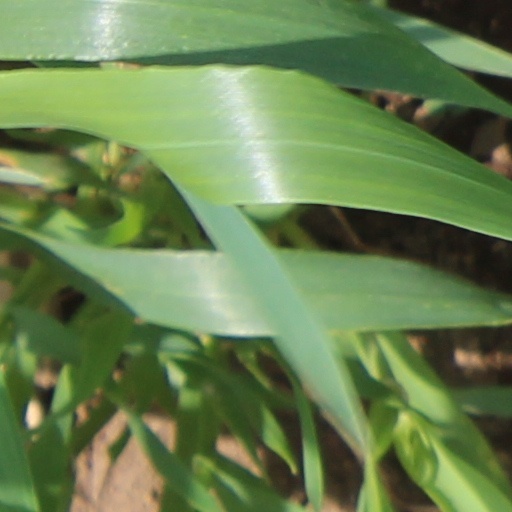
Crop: wheat